Souk El Bchemkya

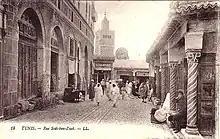
Old picture of the souk.

This souk was built by Yusuf Dey at the same time as his mosque. It is a part of his foundation made up of religious and economic buildings.